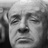
Emotion: sad